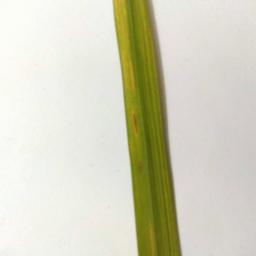
Label: Rice___Brown_Spot